Mineral evolution

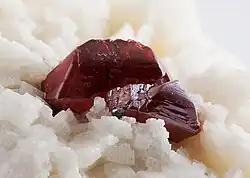
Cinnabar (red) on dolomite

The last stage coincides with the Phanerozoic era, in which biomineralization, the creation of minerals by living organisms, became widespread. Although some biominerals can be found in earlier records, it was during the Cambrian explosion that most of the known skeletal forms developed, and the major skeletal minerals (calcite, aragonite, apatite and opal). Most of these are carbonates, but some are phosphates or calcite. In all, over 64 mineral phases have been identified in living organisms, including metal sulfides, oxides, hydroxides and silicates; over two dozen have been found in the human body.